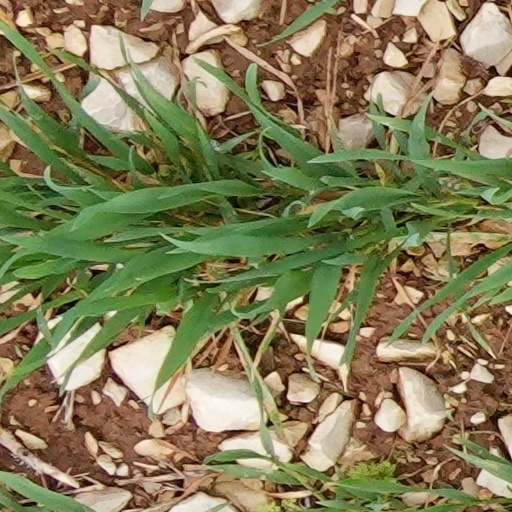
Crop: wheat